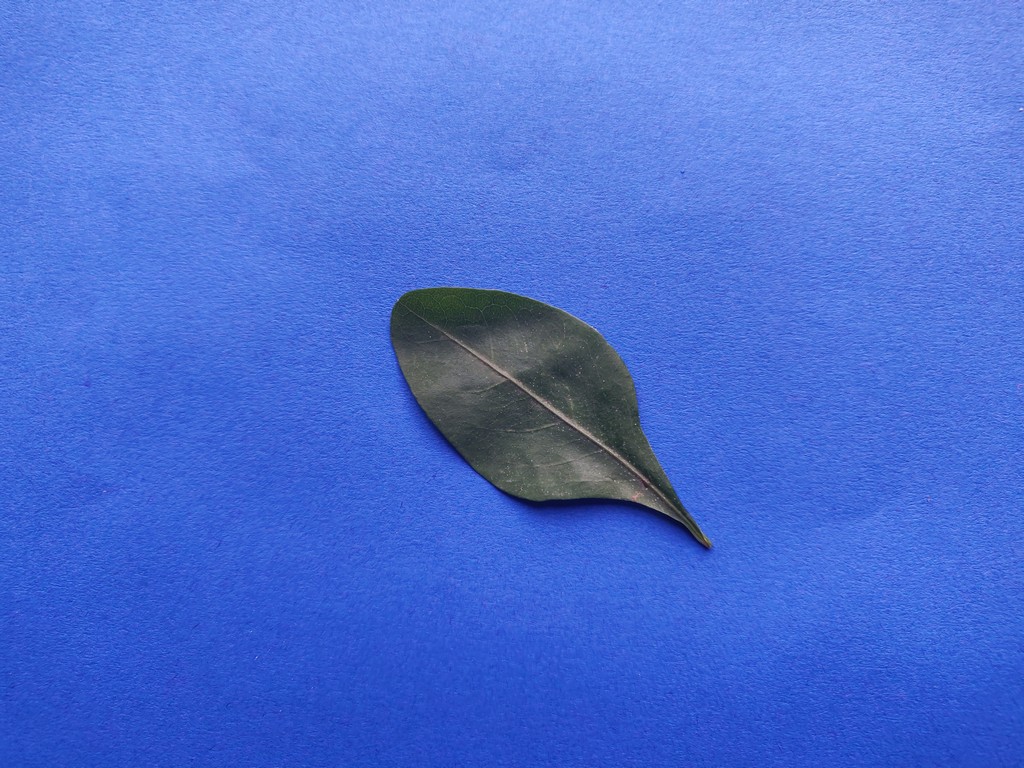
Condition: Healthy
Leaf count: single
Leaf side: front